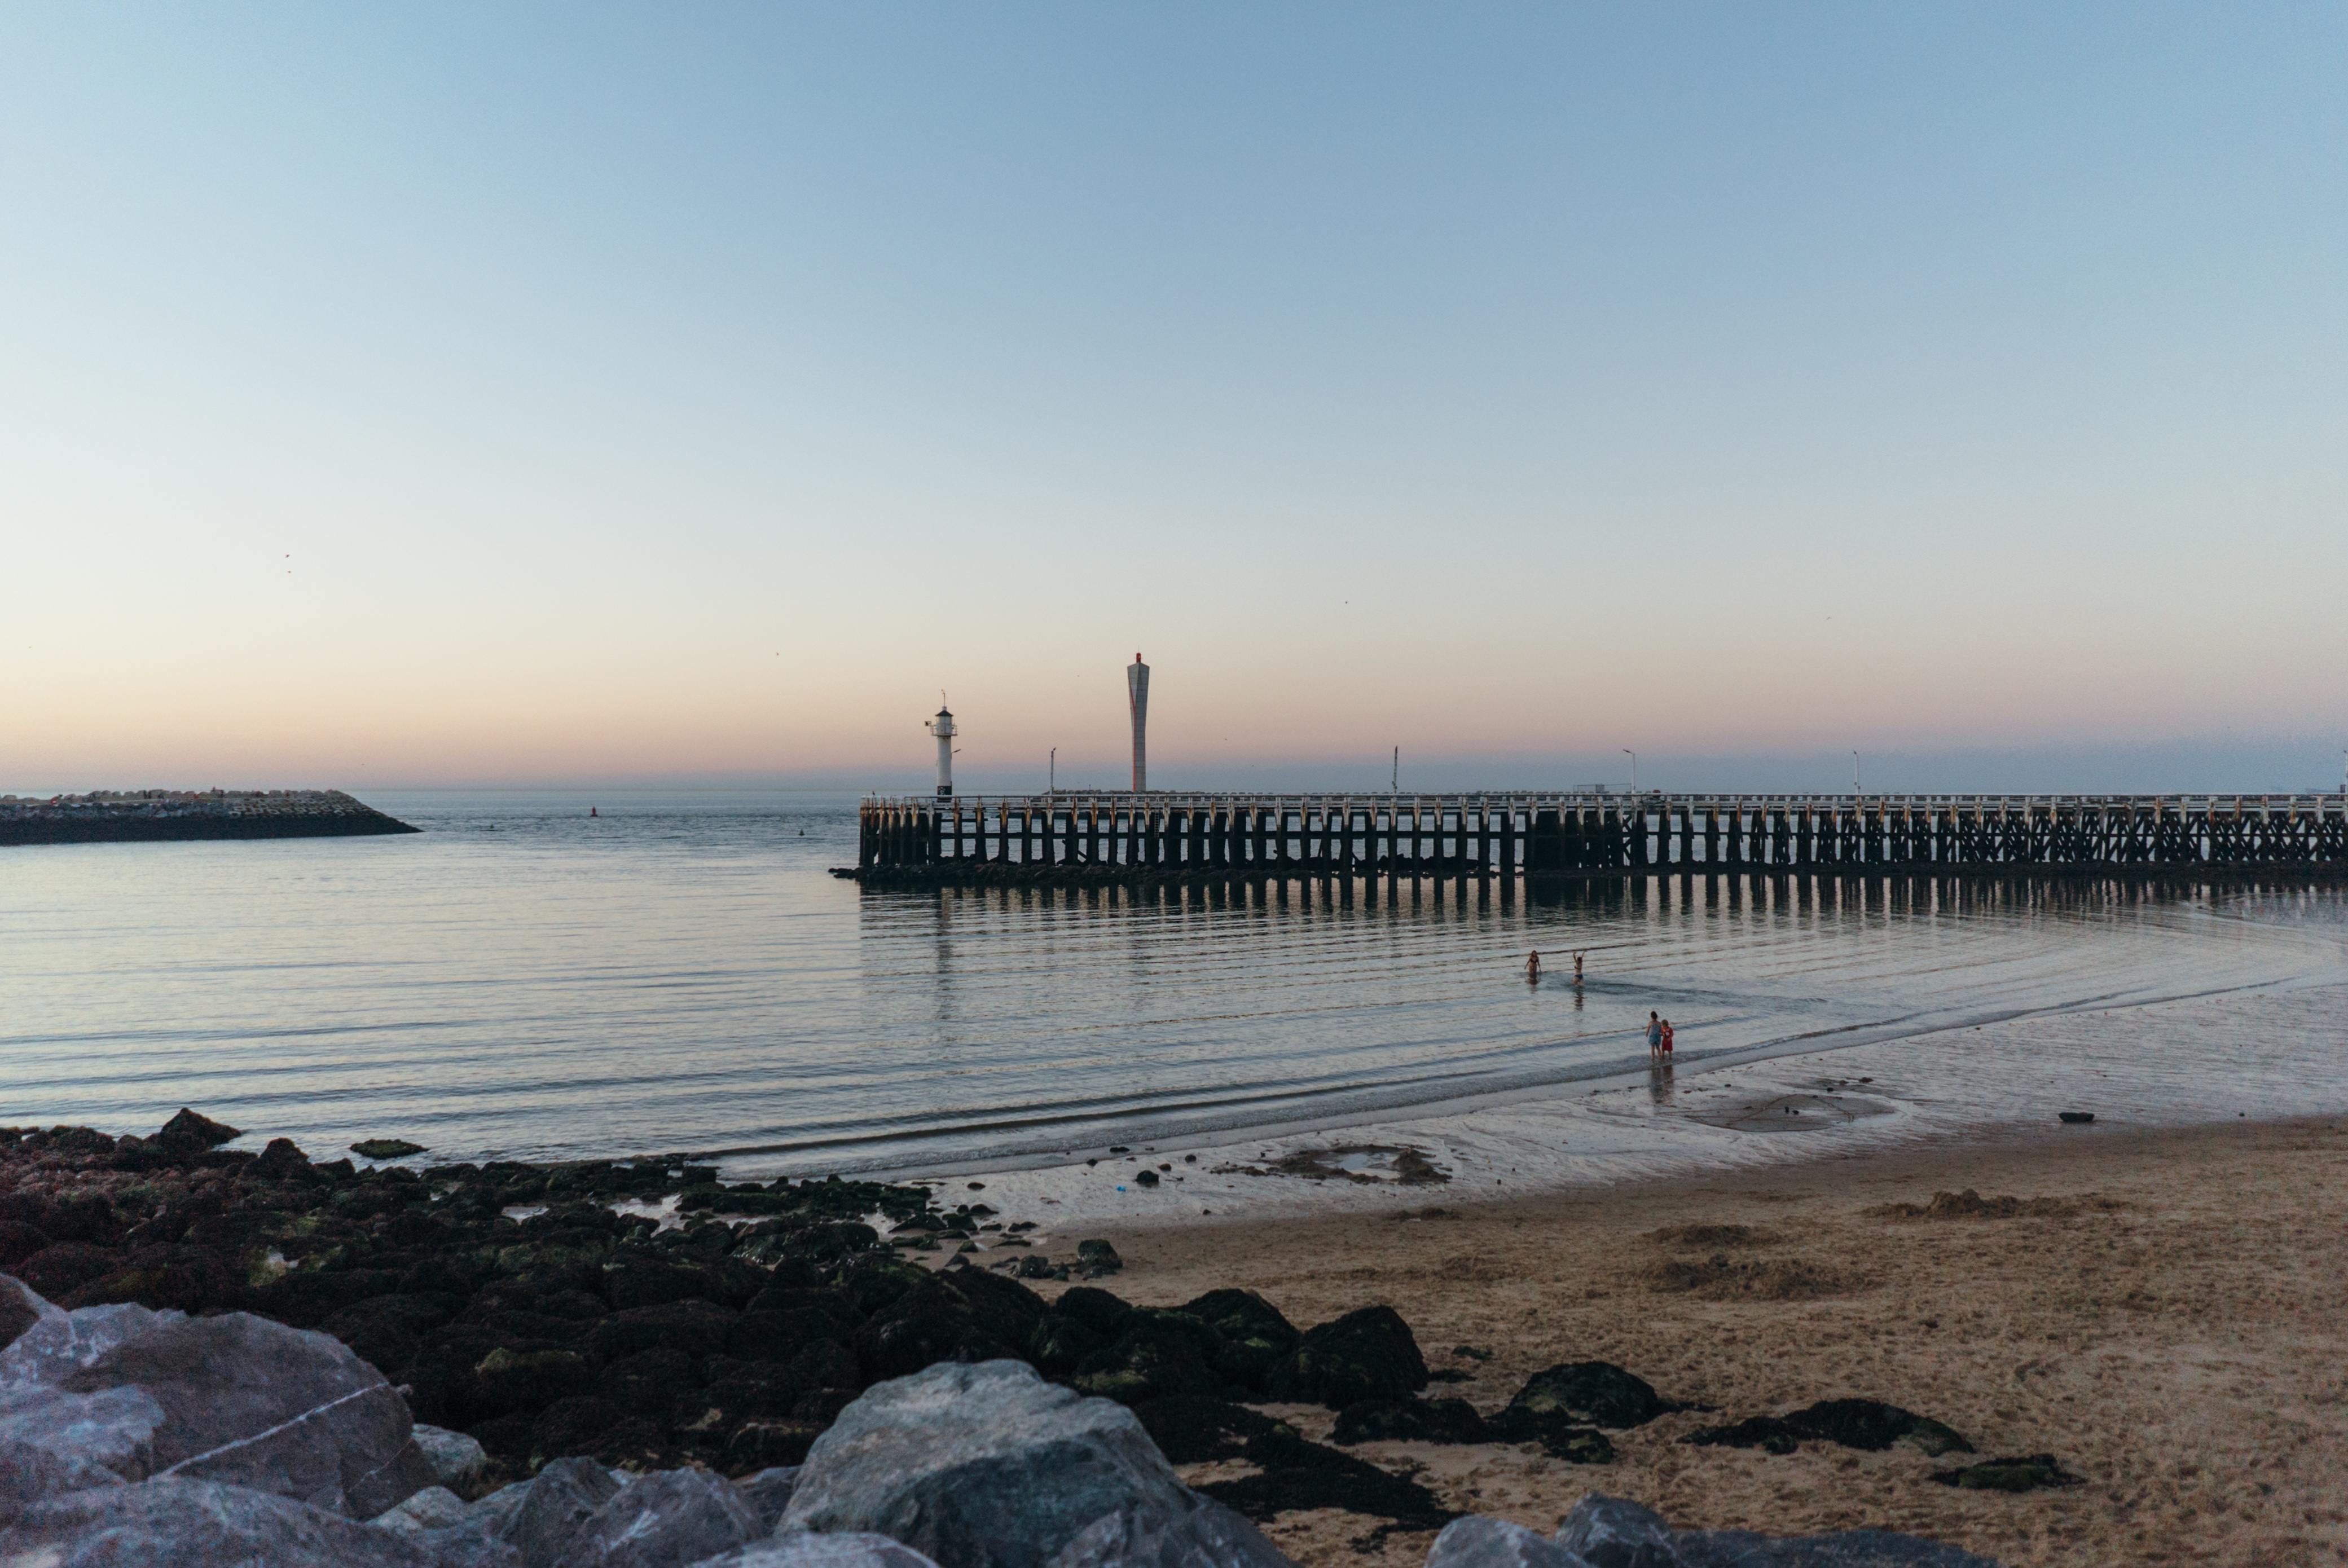
beach, sea, coast, water, sand, ocean, horizon, sunrise, sunset, morning, shore, wave, dawn, pier, dusk, evening, reflection, tower, bay, body of water, breakwater, mudflat, wind wave